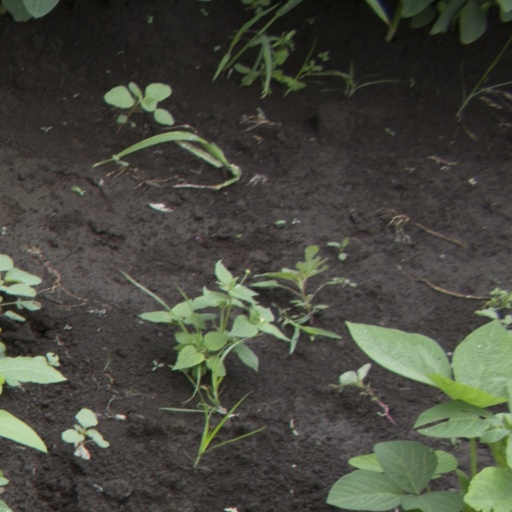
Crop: soybean